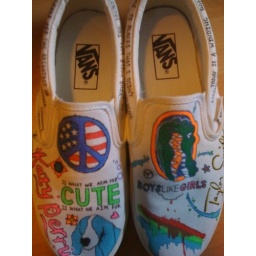
These shoes were designed by my friend Jason Simmons (: aren't they so cute !